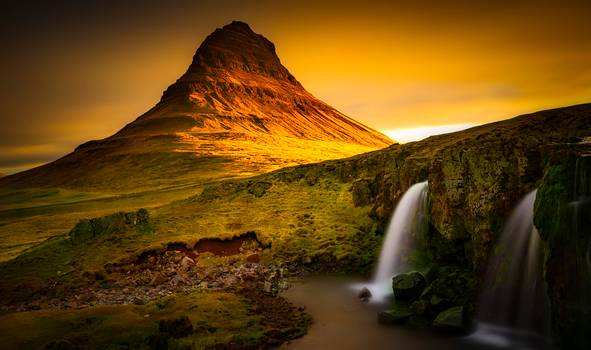
Label: No Watermark